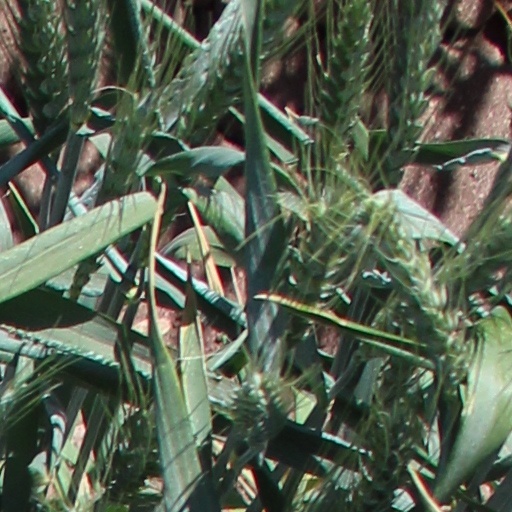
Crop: wheat